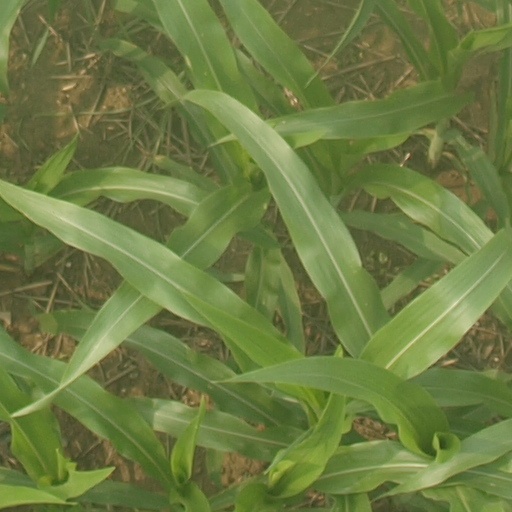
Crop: maize; corn